Crimean Tatar alphabet

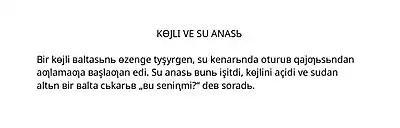
An example of Crimean Tatar Latin alphabet of 1920s. In modern orthography: «KÖYLİ VE SU ANASI: Bir köyli baltasını özenge tüşürgen, su kenarında oturub qayğısından ağlamağa başlağan edi. Su anası bunı işitdi, köylini acidi ve sudan altın bir balta çıkarıb „bu seniñmi?“ deb soradı.» In Cyrillic: «КОЙЛИ ВЕ СУ АНАСЫ: Бир койли балтасыны озенге тюшюрген, су кенарында отуруб къайгъысындан агъламагъа башлагъан эди. Су анасы буны ишитди, койлини аджыды ве судан алтын бир балта чыкъарыб „бу сенинъми?“ деб сорады.»

In 1928, during latinisation in the Soviet Union, the Crimean Tatar Arabic alphabet was replaced by the Latin alphabet based on the Yañalif script. This alphabet contained a number of differences from the modern variant. Particularly, the letters Ь ь, Ƣ ƣ, Ꞑ ꞑ, Ɵ ɵ, X x, Ƶ ƶ, I i instead of the modern Â â, Ğ ğ, I ı, İ i, Ñ ñ, Ö ö, and Ü ü.